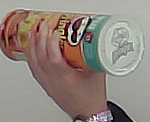
Product: pringles_paprika